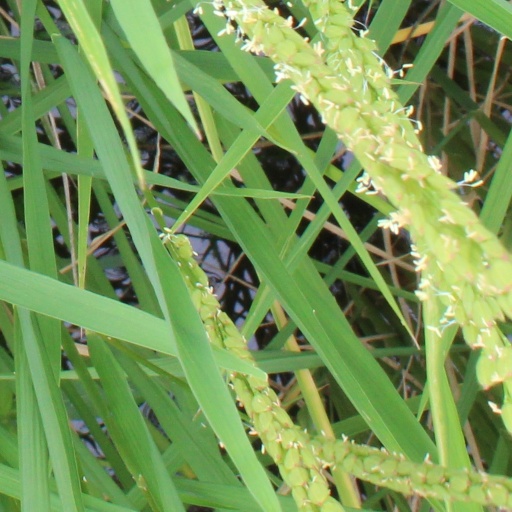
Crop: rice